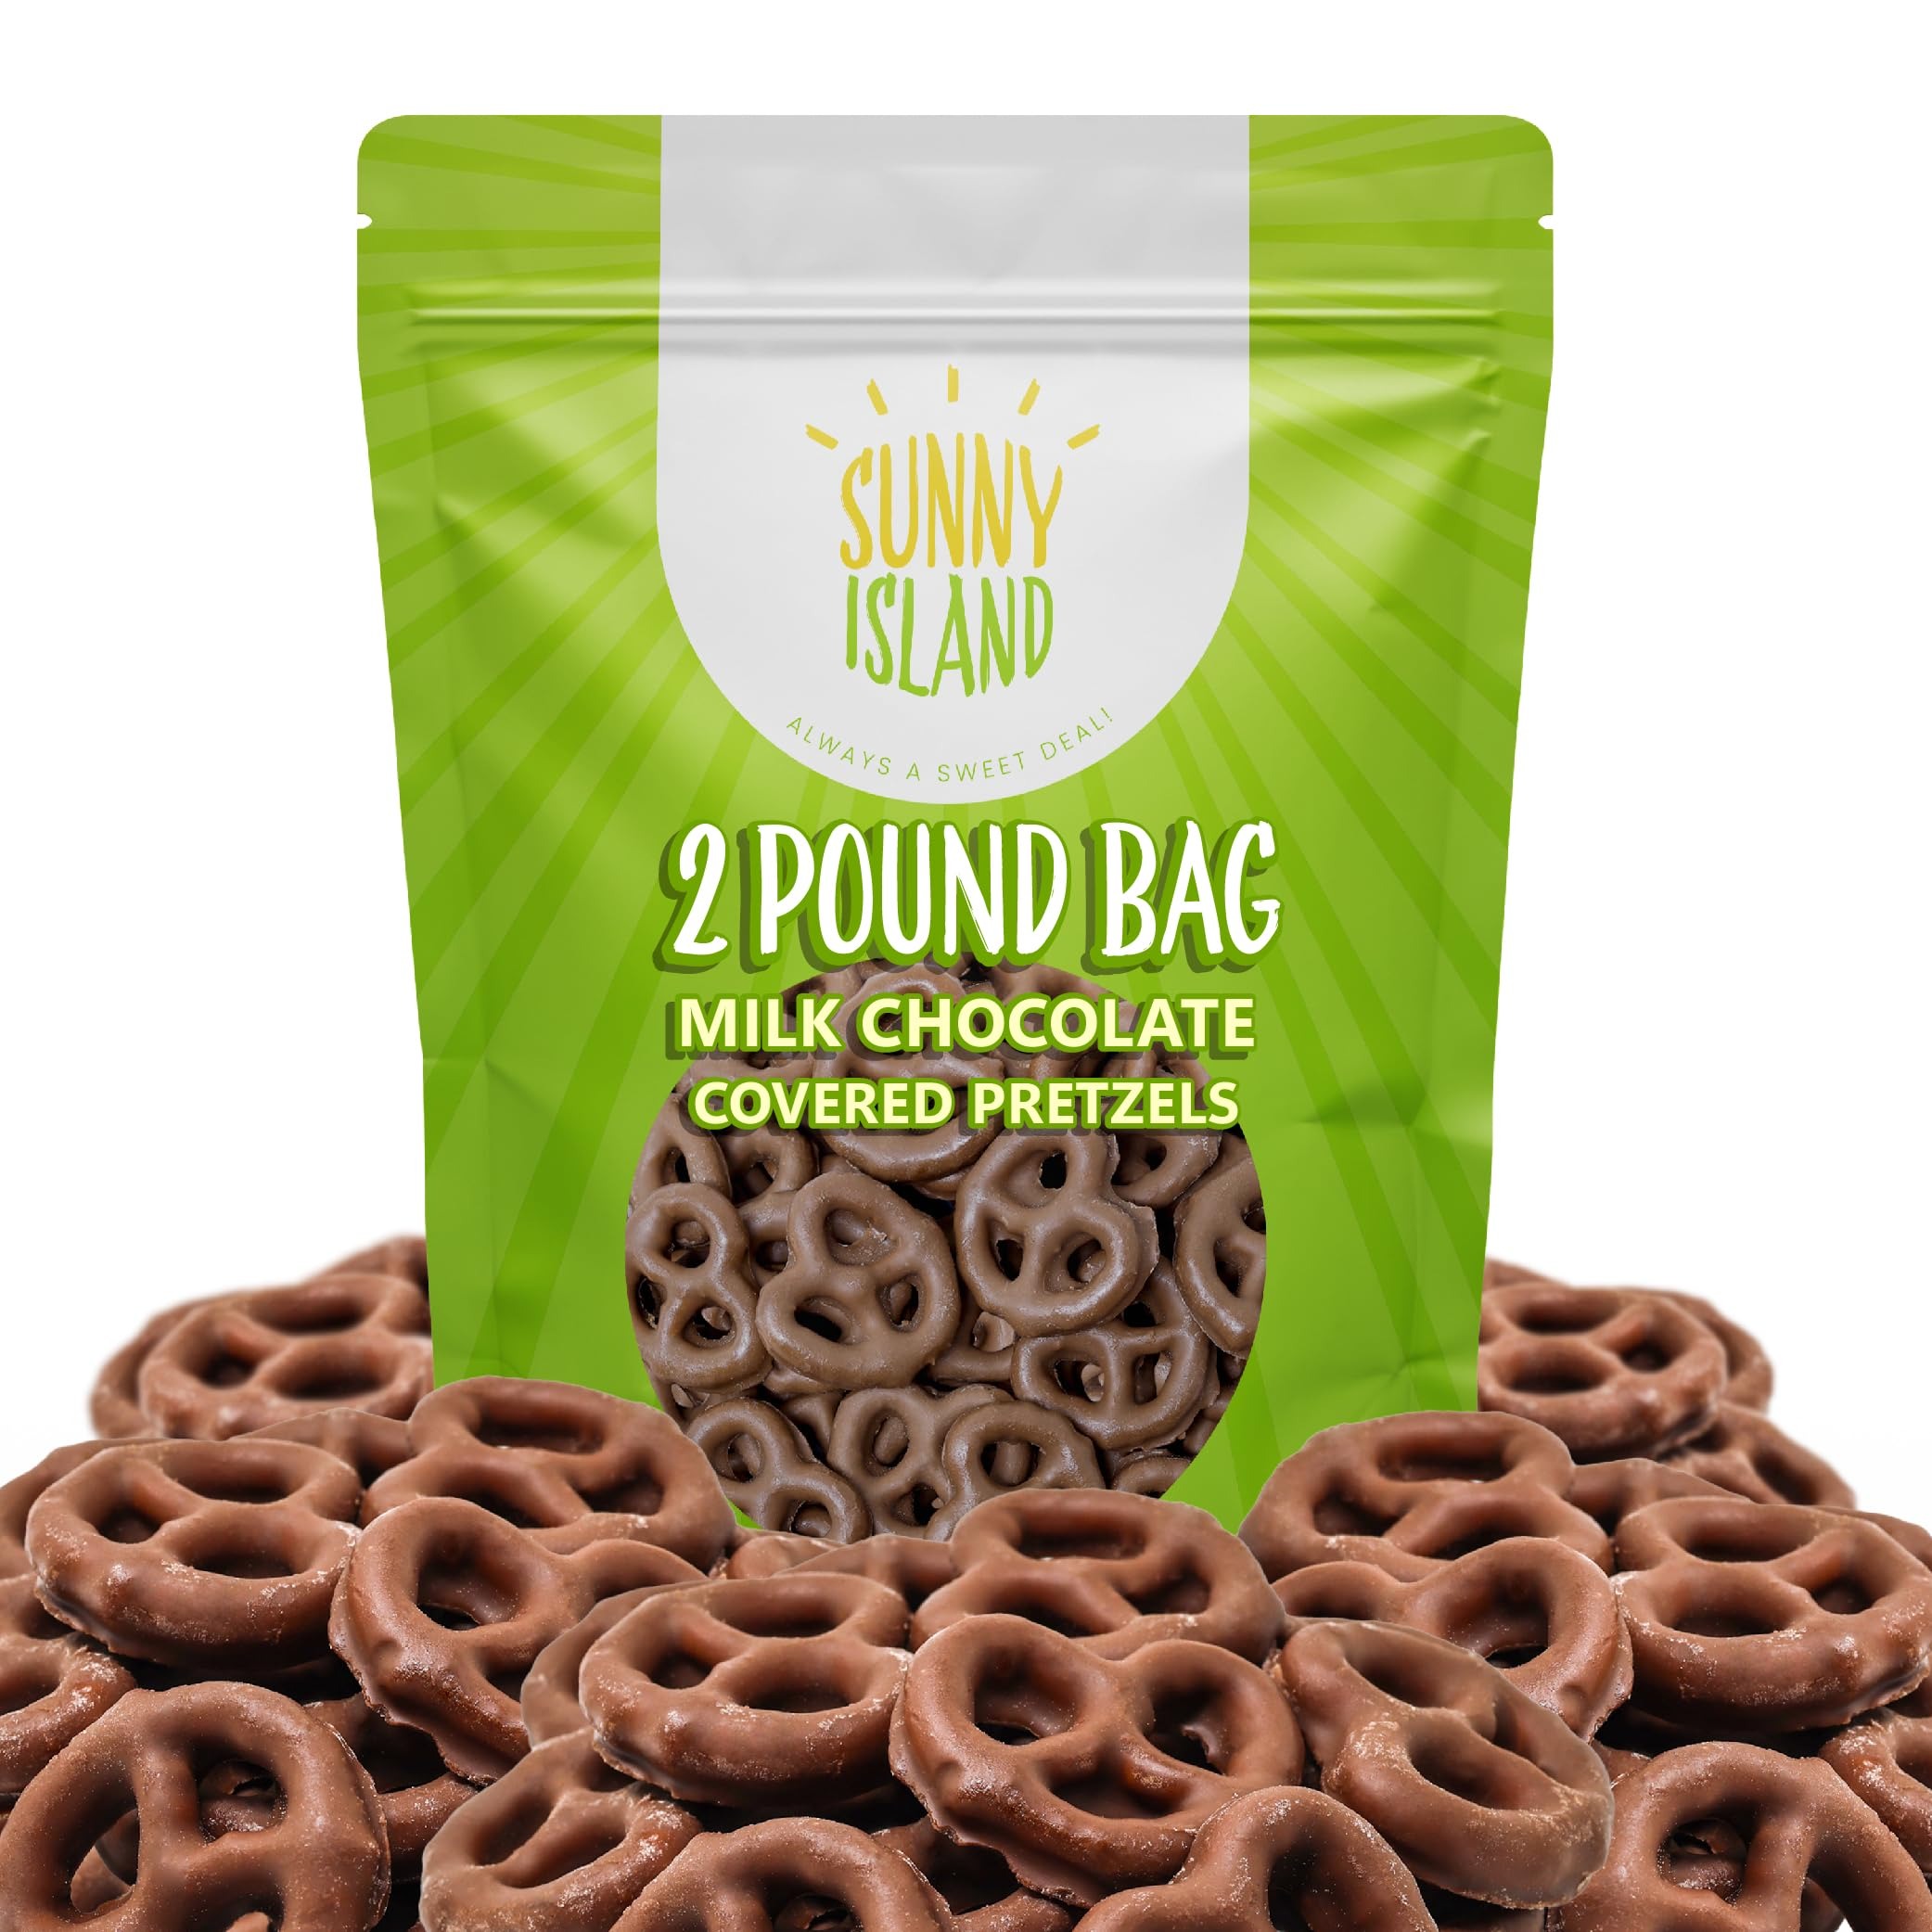
Item Name: Milk Chocolate Covered Mini Pretzels | 2-Pound Bag | Salted Pretzels in Sweet Chocolate
Bullet Point 1: Milk Chocolate-Covered Mini Pretzels; bulk bag of 2 pounds
Bullet Point 2: The classic combination of salted pretzels and rich milk chocolate creates an irresistible snack
Bullet Point 3: Serve these chocolate-coated pretzels at gatherings, holidays, or special occasions for a guaranteed crowd-pleaser
Bullet Point 4: Package them in decorative jars or bags for thoughtful gifts on birthdays, holidays, or as thank-you treats
Bullet Point 5: Use them to decorate cakes, cupcakes, or ice cream for a sweet and crunchy finishing touch
Product Description: Milk Chocolate-Covered Mini Pretzels, 2-Pound Bag
Value: 32.0
Unit: Ounce

Price: 26.99